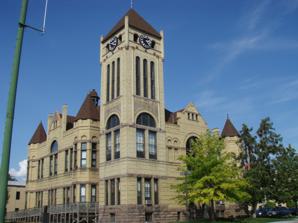
Building: Morrison County Courthouse
Country: United States of America
Year built: 1890
United States historic place Morrison County Courthouse U.S. National Register of Historic Places Exterior of the courthouse Show map of Minnesota Show map of the United States Interactive map showing the location of Morrison County Courthouse Location 107 2nd St. SE, Little Falls, Minnesota Coordinates 45°58′32″N 94°21′38″W / 45.97556°N 94.36056°W / 45.97556; -94.36056 ( Morrison County Courthouse ) Area 1 acre (0.40 ha) Built 1890-91 ( 1890-91 ) Architect C.A. Dunham; Foster & Smith Architectural style Richardsonian Romanesque NRHP reference No. 78001552 Added to NRHP December 5, 1978 The Morrison County Courthouse is a historic courthouse in Little Falls, Minnesota . The building was completed in 1890 or 1891 and still serves as the county courthouse today. The courthouse was added to the National Register of Historic Places on December 5, 1978, due to its Richardsonian Romanesque architectural style and the fact that it is made completely of local material. Description The courthouse, located near the central business district of Little Falls, was built in the Richardsonian Romanesque style using cream-colored bricks and gray granite . Many distinctive features make up the design, which include complex rooflines , various towers , decorative gables , multi-colored facades , semicircular arched windows and doors , as well as the usage of stained glass . Granite is used for the foundation . Granite is also used for banding, which feature decorations with historical subjects. The material is used for window sills , lintels , and arches over the two primary entryways as well. The four- story clock tower is the dominant feature of the building. It has a square plan and a hip roof . Roofing of the entire building is sheathed using slate shingles . Inside the courthouse, facilities for county offices, penal system , courts , welfare department and superintendent of schools are present. The courtroom and adjoining judge's chambers , along with the jury room, are on the second floor of the building. Oak woodwork can be found throughout the interior. The structural system is also wood. Offices and the courthouse within the building have a fireplace with a uniquely-designed mantel and decorative hearth . In addition, offices and the second floor have maple wood flooring. The main foyer has octagonal ceramic tile flooring. Glass concourses connect the three portions of the building. History Morrison County was established in 1856. At its foundation, $8,000 was issued from the county in the form of bonds to build a courthouse. Only one room could be used by 1860 and by 1869, the courtroom was finished. This courthouse, however, was a frame building and proved inadequate for the county's needs. So, in 1890-91, a new courthouse was constructed. Designed by C.A. Dunham and built by Minneapolis -based Foster and Smith, the building was built in the Richardsonian Romanesque style and cost $55,000. Citizens voted to keep this design in the 1950s and again in 1969. They also decided that any additions should be in the form of annexes. 1961 saw the addition of a rectangular two-story on the north side of the building, costing $187,519. Another addition was made in 1969, a matching brick annex was built in the northeast corner of the building, this time costing $500,000. The oak used in the building was restored in 1978, the same year the building was added to the NRHP. References